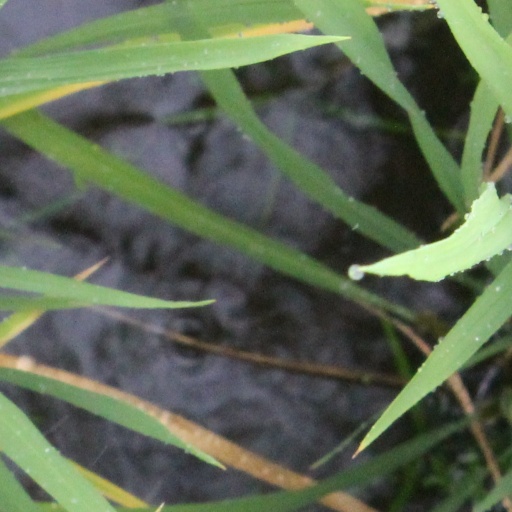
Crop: rice